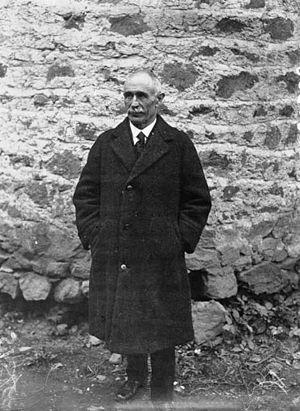
Denis Peyrony est un préhistorien français né le 21 avril 1869 à Cussac en Dordogne et mort le 25 novembre 1954 à Sarlat-la-Canéda.